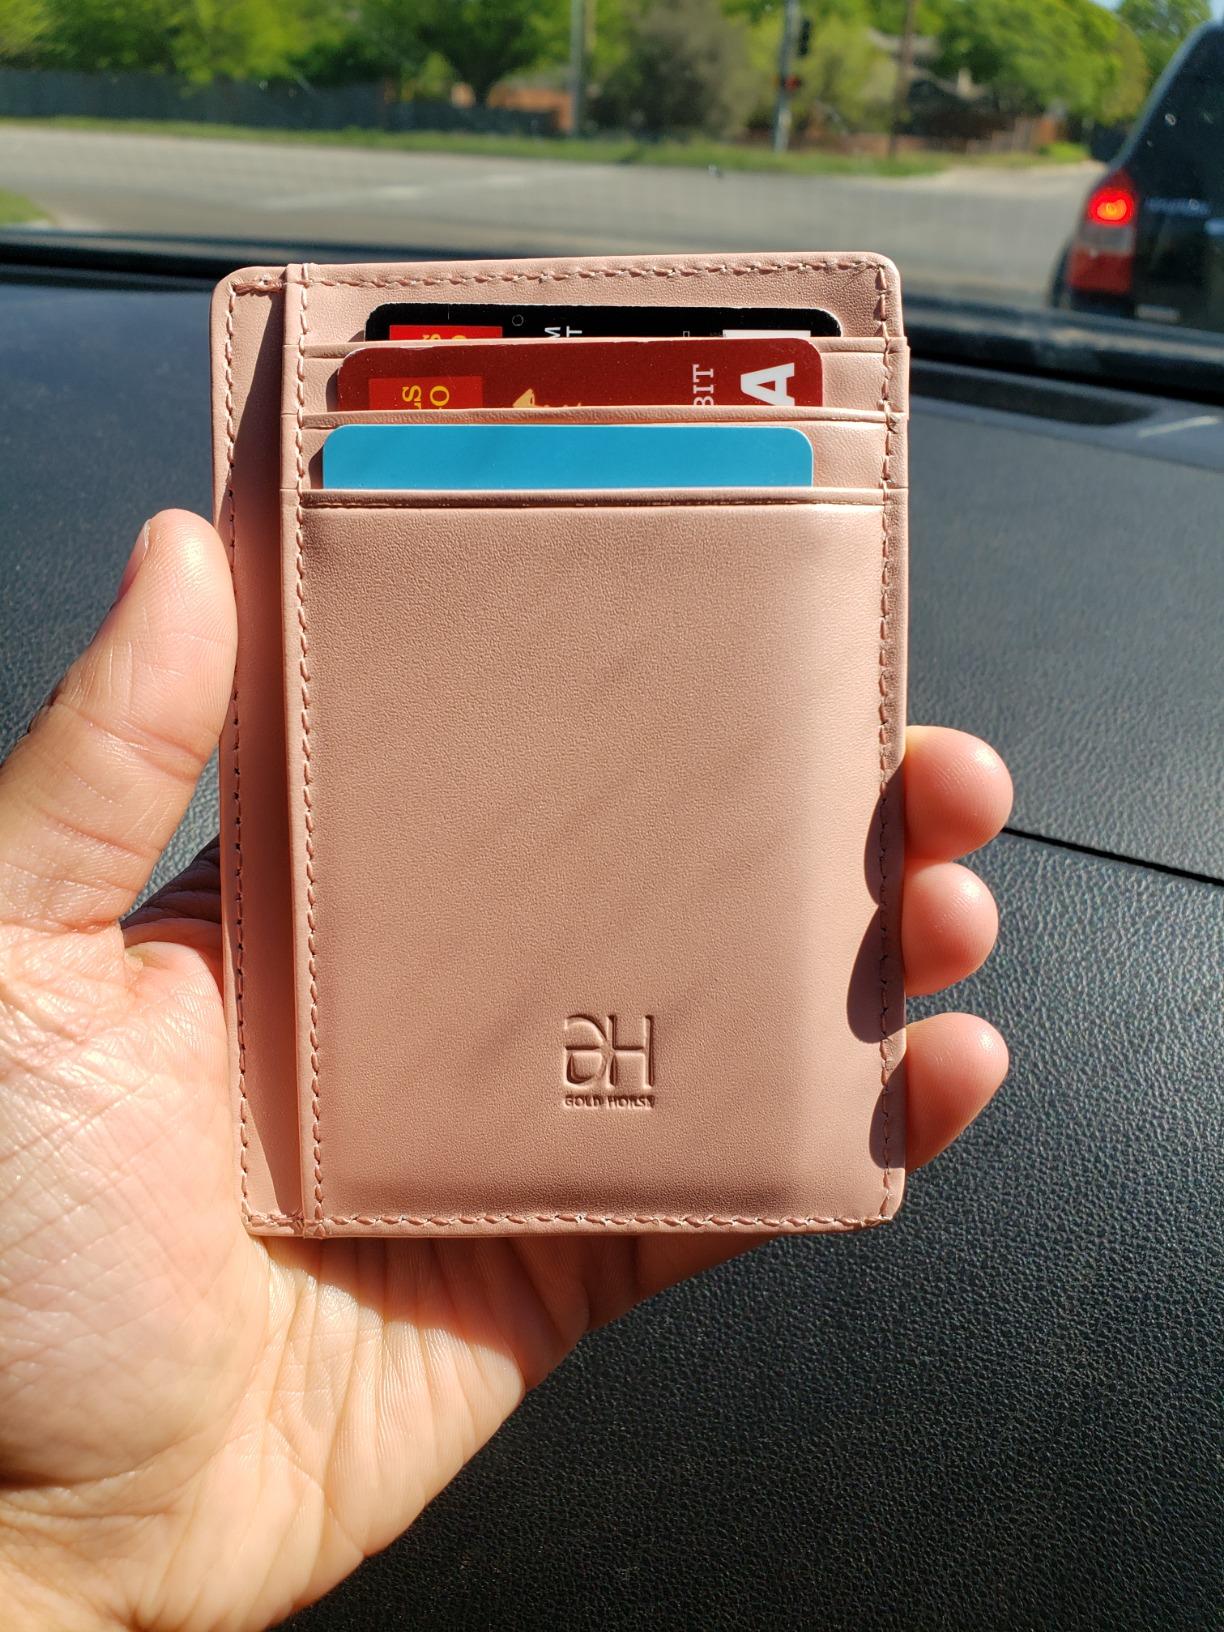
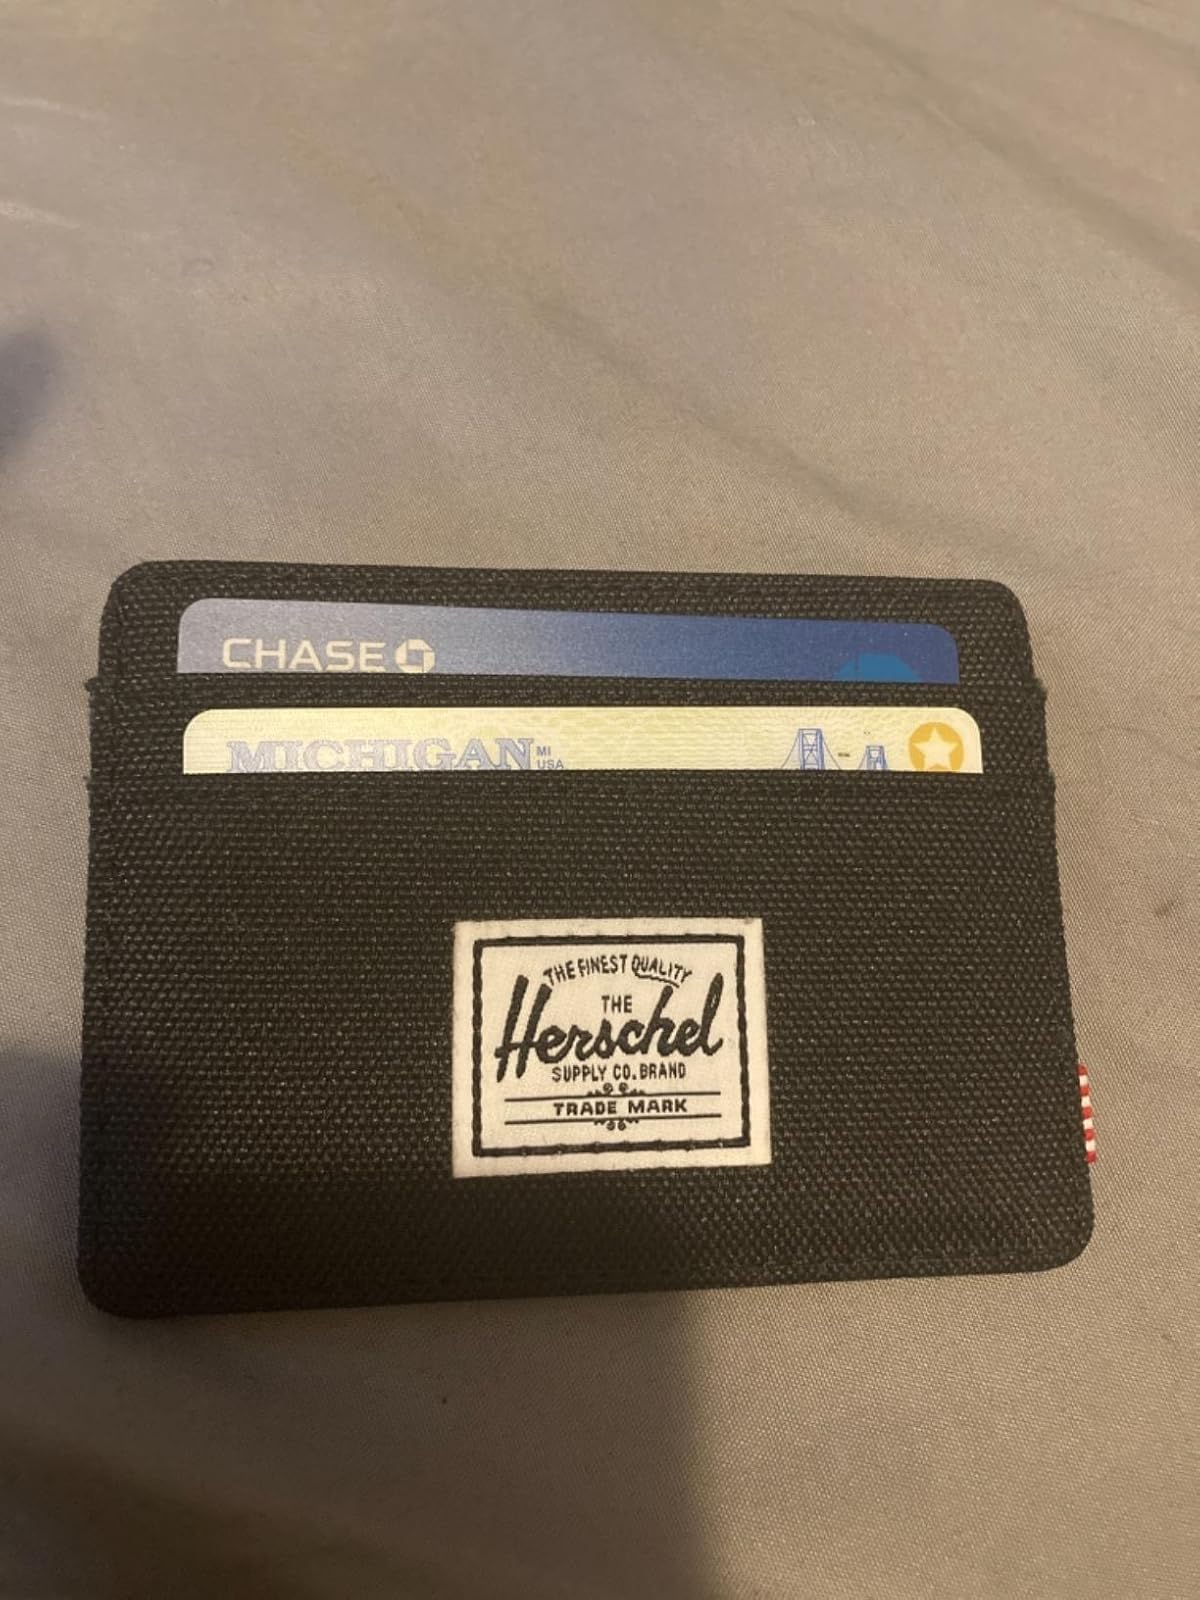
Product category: accessories_wallet
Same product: no